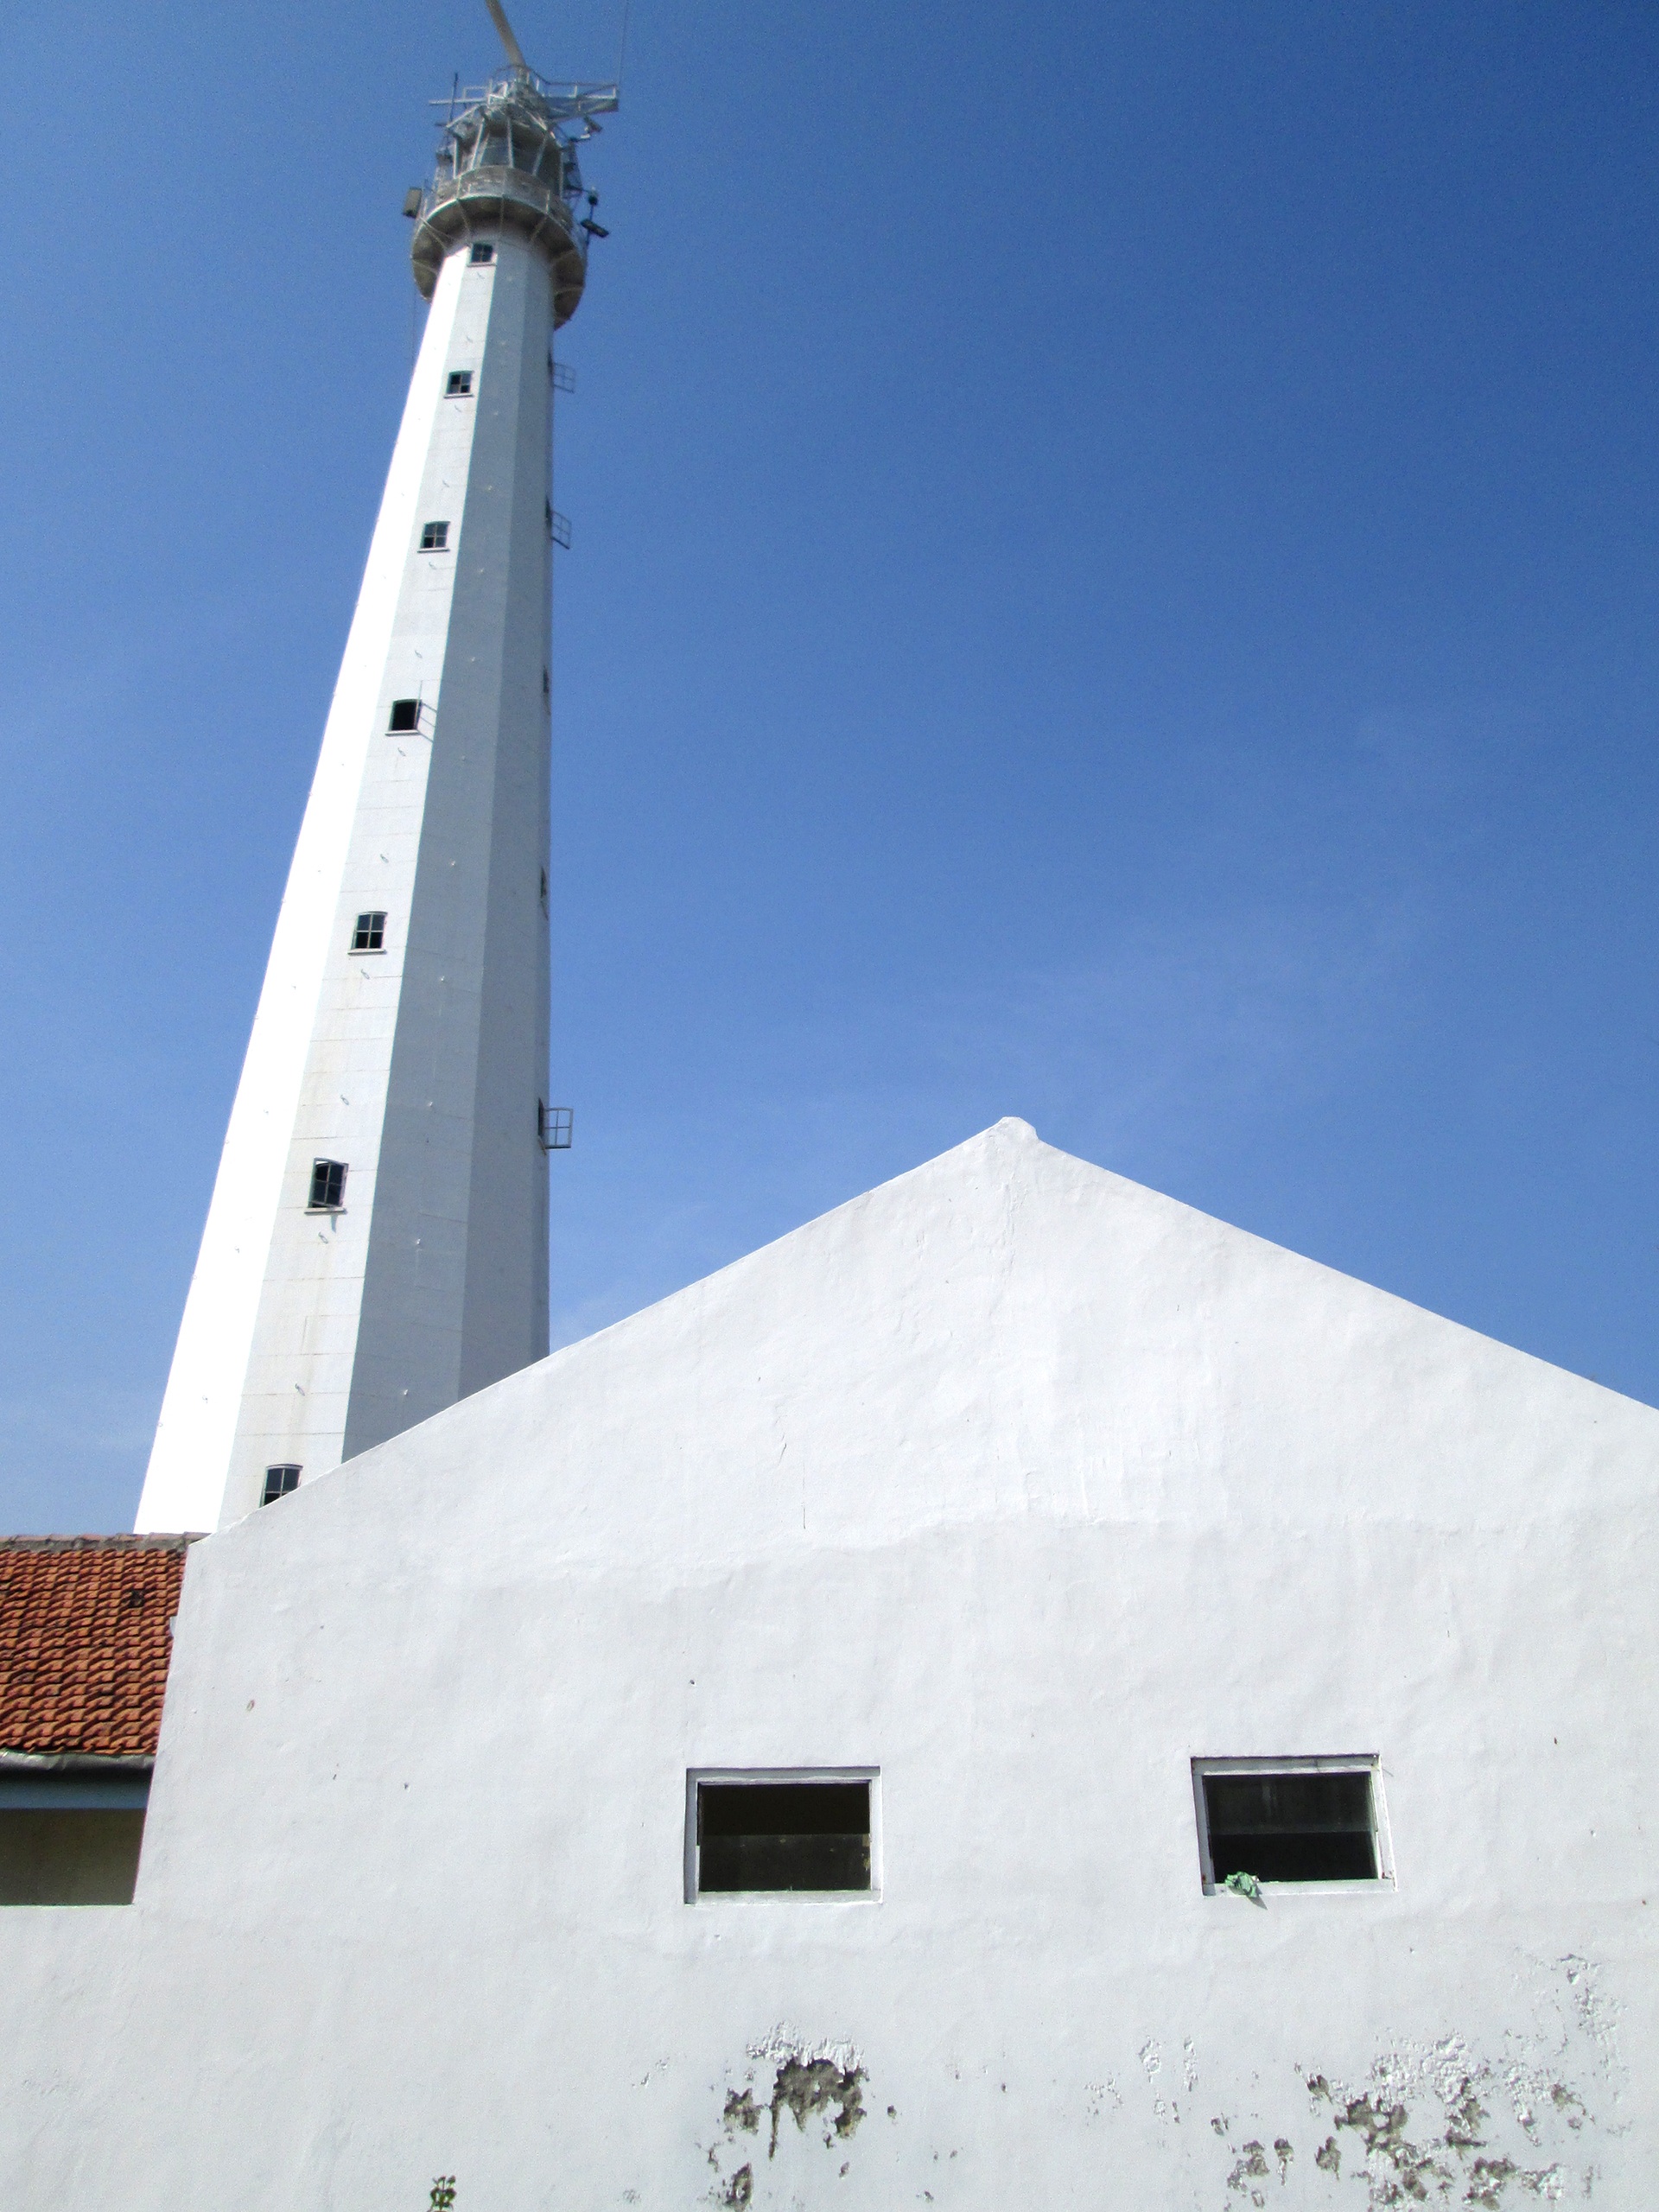
building, monument, tower, facade, church, chapel, place of worship, steeple